Norway

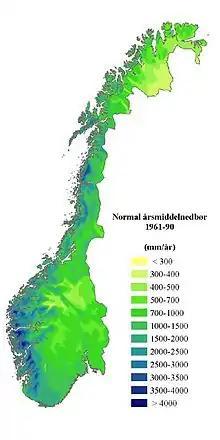
Map of Norway showing the normal precipitation (annual average). Period 1961–1990.

Many Norwegians and persons of Norwegian descent joined the Allied forces as well as the Free Norwegian Forces. In June 1940, a small group had left Norway following their king to Britain. This group included 13 ships, five aircraft, and 500 men from the Royal Norwegian Navy. By the end of the war, the force had grown to 58 ships and 7,500 men in service in the Royal Norwegian Navy, 5 squadrons of aircraft in the newly formed Norwegian Air Force, and land forces including the Norwegian Independent Company 1 and 5 Troop as well as No. 10 Commandos.